South Australian Railways 700 class (steam)

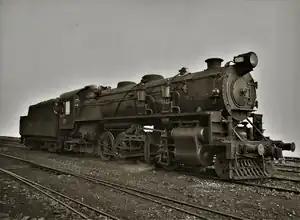
South Australian Railways 700 class locomotive No. 700, 1926

The South Australian Railways 700 class was a class of 2-8-2 steam locomotives operated by the South Australian Railways.